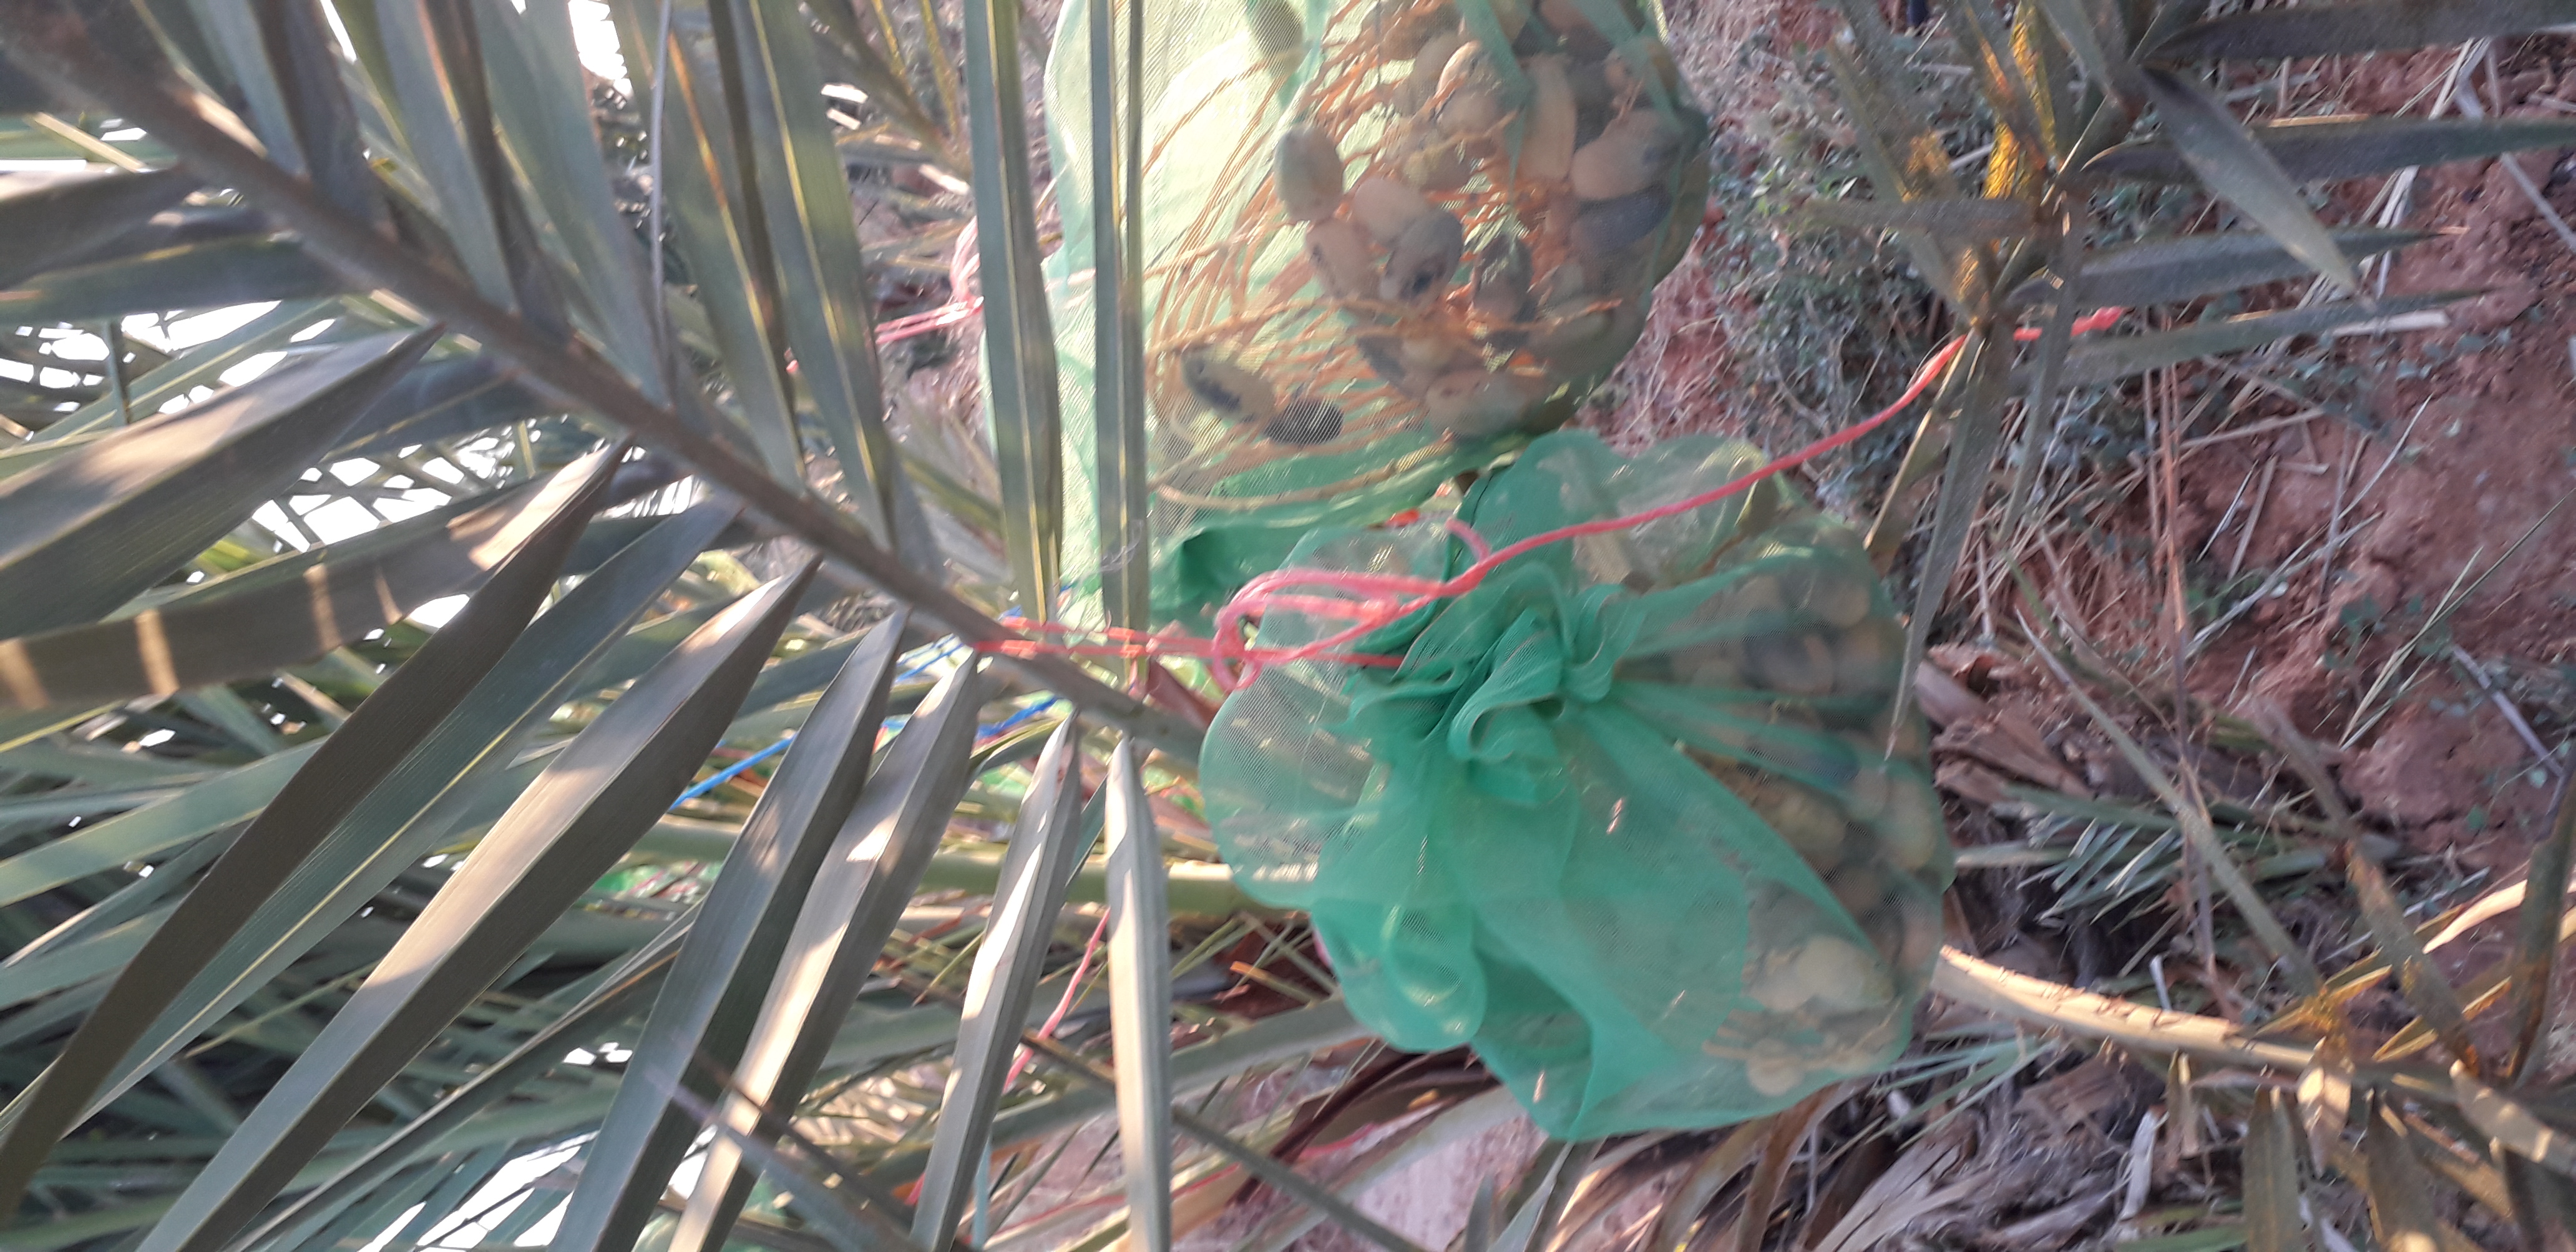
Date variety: Boumajhoul